Meerssen

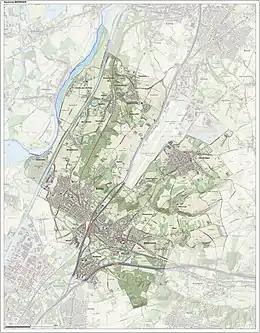
"Dutch Topographic map of Meerssen, June 2015"

Meerssen is a town and a municipality in southeastern Netherlands.